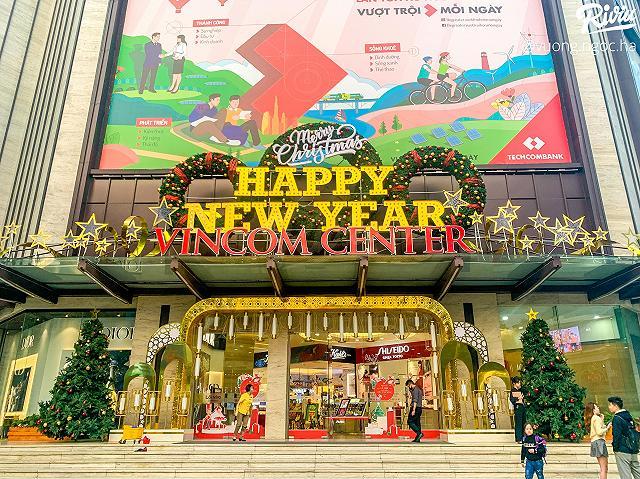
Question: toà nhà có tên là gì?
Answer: toà nhà có tên là vincom center